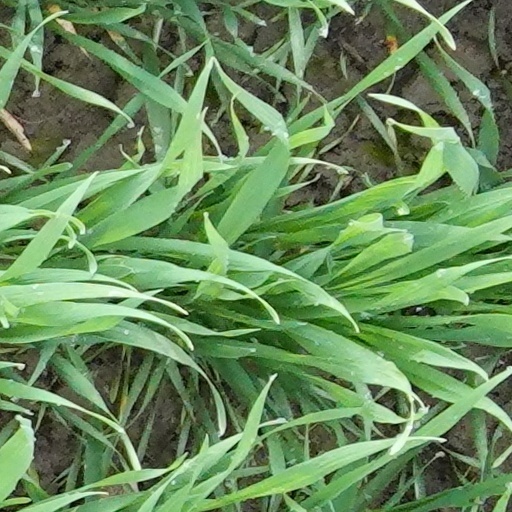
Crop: wheat